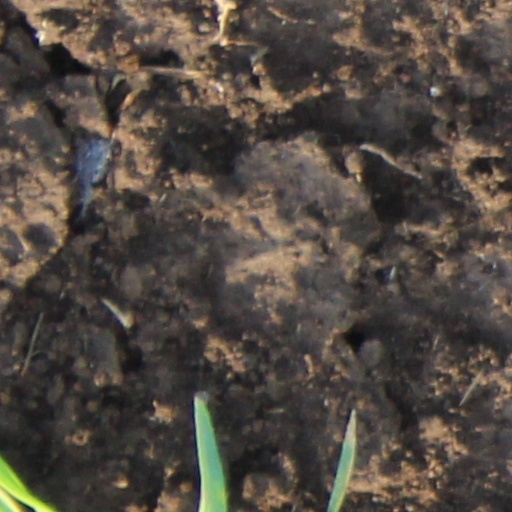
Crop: wheat